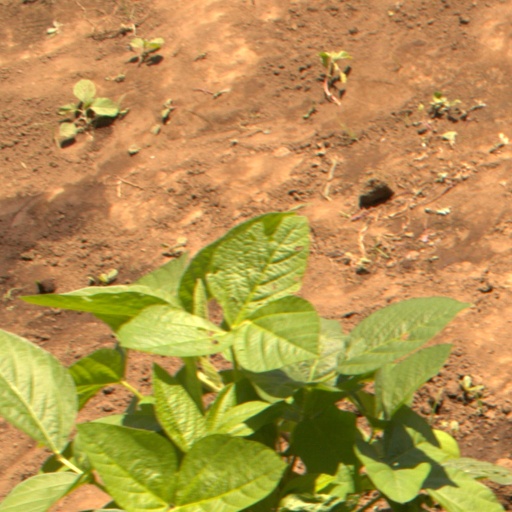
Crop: soybean